Liberation of France

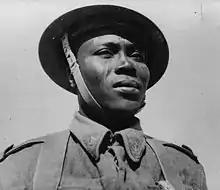
A Free French soldier from French Chad, recipient of the Croix de Guerre

The committee was formed on 3 June 1943 in Algiers, the capital of French Algeria. Giraud and de Gaulle served jointly as co-presidents of the committee. The charter of the body affirmed its commitment to "re-establish all French liberties, the laws of the Republic and the Republican régime." The committee saw itself as a source of unity and representation for the French nation. The Vichy regime was decried as illegitimate over its collaboration with Nazi Germany. The committee received mixed responses from the Allies; the U.S. considered it a war-time body with restricted functions, different from a future government of liberated France. The Committee soon expanded its membership, developed a distinctive administrative body and incorporated as the Provisional Consultative Assembly, creating an organized, representative government within itself. With Allied recognition, the committee and its leaders Giraud and de Gaulle enjoyed considerable popular support within France and the French resistance, thus becoming the forerunners in the process to form a provisional government for France as liberation approached. However, Charles de Gaulle politically outmaneuvered Gen. Giraud, and asserted complete control and leadership over the committee.